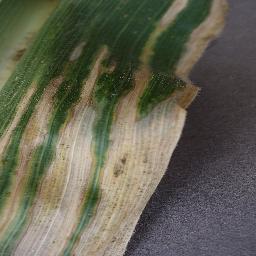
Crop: corn
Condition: (maize)_northern_blight